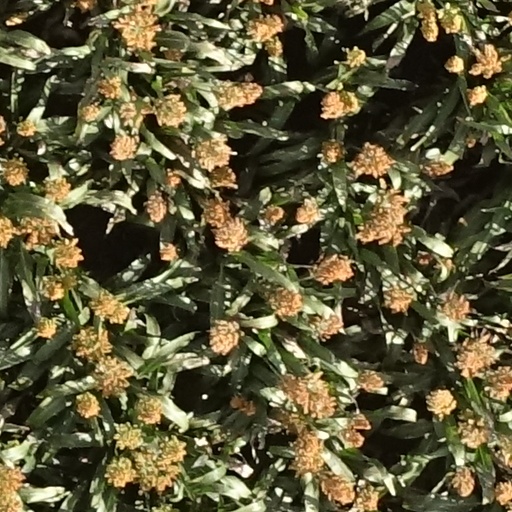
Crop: sorghum